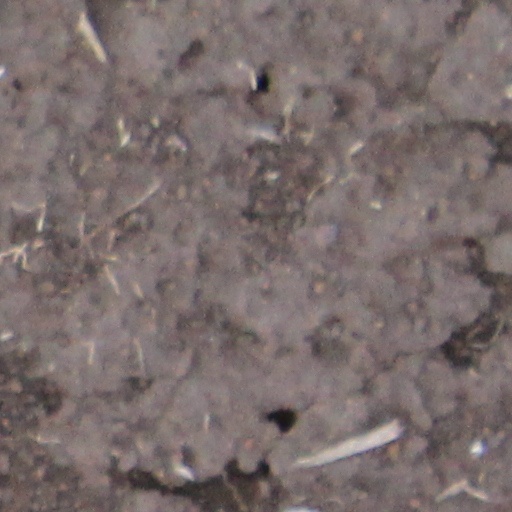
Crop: wheat